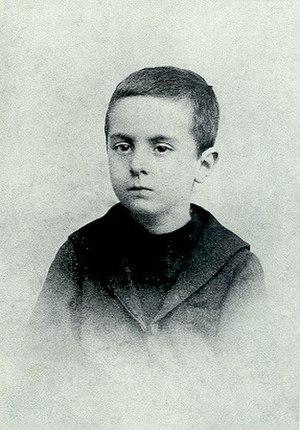
Fernando António Nogueira Pessoa est un écrivain, critique, polémiste et poète portugais trilingue. Né le 13 juin 1888 à Lisbonne, ville où il meurt des suites de son alcoolisme le 30 novembre 1935, il a vécu une partie de son enfance à Durban en Afrique du Sud.